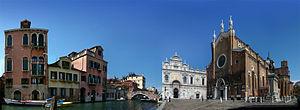
Campo San Zanipolo, Venise, Vénétie, Italie. À droite, la Basilique Santi Giovanni e Paolo
Venise est une ville côtière du nord-est de l'Italie, sur les rives de la mer Adriatique. Elle s'étend sur un ensemble de 121 petites îles séparées par un réseau de canaux et reliées par 435 ponts. Située au milieu de la lagune vénète, entre les estuaires du Pô et du Piave, Venise est renommée pour cet emplacement exceptionnel ainsi que pour son architecture et son patrimoine culturel, qui lui valent une inscription au patrimoine mondial de l'UNESCO.